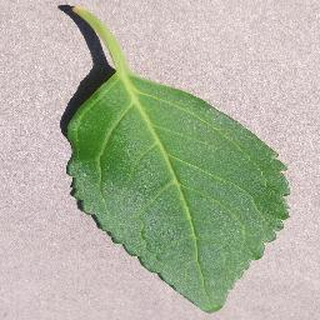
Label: healthy_cherry